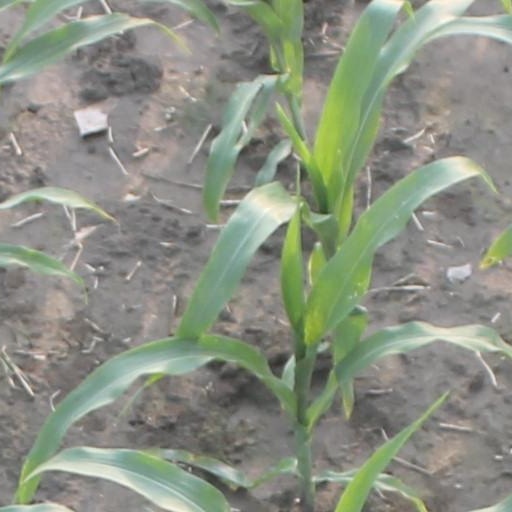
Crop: maize; corn